General Glover Farmhouse

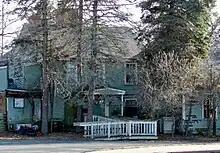
Present day facade of historic 1700s Glover House

The historical commissions of Swampscott and Marblehead, along with other organizations including Glover's Marblehead Regiment, began working together to help save the historic military heroes home from demolition. A survey determined the original 1700s home was still intact and able to be saved and restored. A joint preservation effort of "Save the Glover" was initiated to help raise awareness to save and preserve the historic Glover House.In 2024, American Heritage Magazine and other national publications helped promote awareness of the houses history, and the importance to save the house.